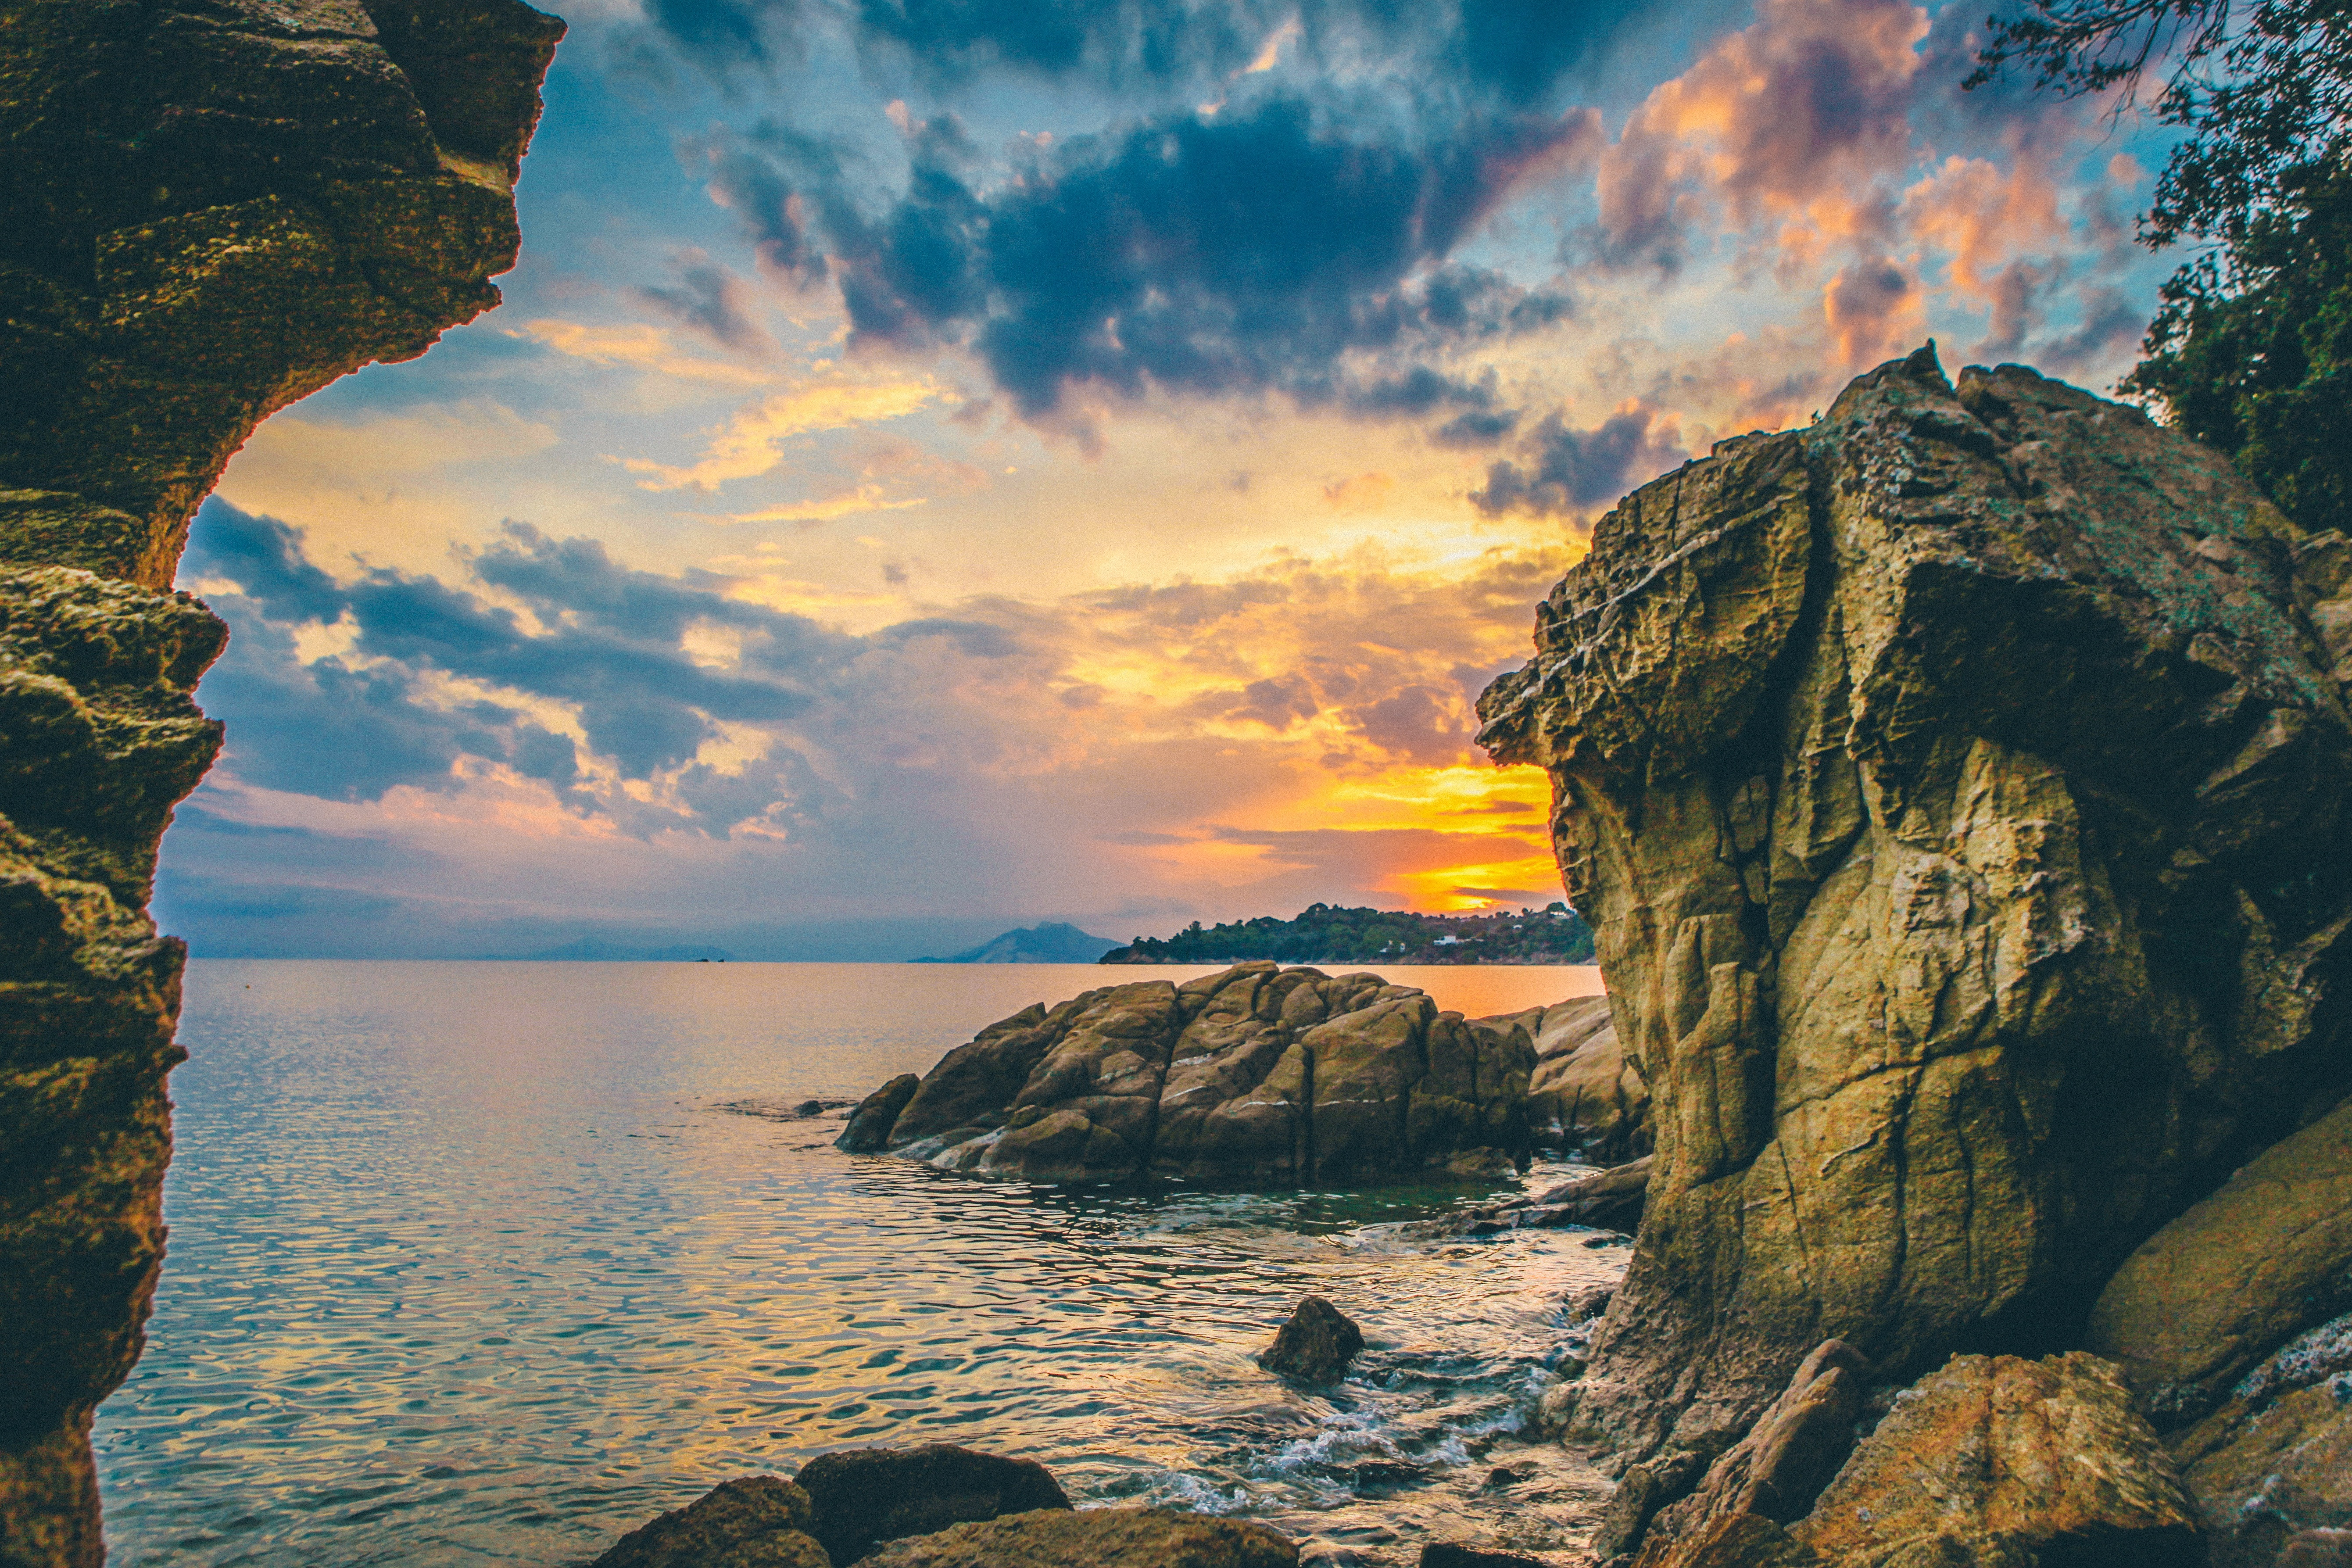
natural, cloud, water, sky, water resources, azure, nature, natural landscape, afterglow, sunset, sunlight, dusk, coastal and oceanic landforms, sunrise, watercourse, body of water, terrain, lake, plant, bank, horizon, landscape, morning, cumulus, formation, mountain, wind wave, headland, klippe, calm, island, shore, hill, evening, outcrop, dawn, geology, tropics, beach, coast, rock, cove, wilderness, cape, reflection, wave, sound, ocean, bay, tourism, skerry, cliff, inlet, caribbean, loch, red sky at morning, promontory, vacation, sea, peninsula, bight, tide, islet, stack, boulder